Karel Aubroeck

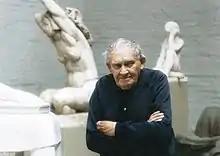
Aubroeck in 1984, photo: Lucille Feremans

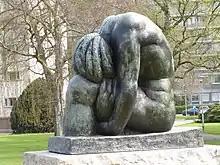
Bronze statue by Aubroeck, Verenigdenatieslaan, Ghent

Karel Aubroeck (28 August 1894 – 28 July 1986) was a Flemish expressionist sculptor and painter. He is best known for his monumental sculptures such as the equestrian statue of King Albert I in Nieuwpoort and the sculpture group of the Van Raemdonck brothers on the Yser Towers in Diksmuide.